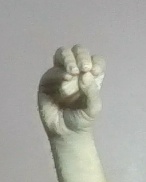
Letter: ha